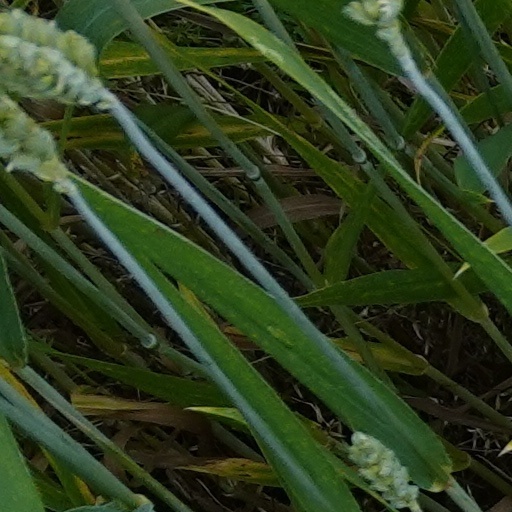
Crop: wheat